House at 1050 S. Madison Ave.

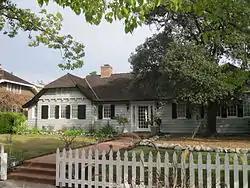

The House at 1050 S. Madison Ave. is a historic house located at 1050 South Madison Avenue in Pasadena, California. Architect Reginald D. Johnson designed the Colonial Revival house for himself in 1911. The one-story house has a U-shaped plan surrounding a brick terrace in the rear. The house's hipped roof features jerkinhead ends at either side of the front facade; the front door and windows are arranged symmetrically between the two ends. Both the roof and the exterior walls are covered with shingles.